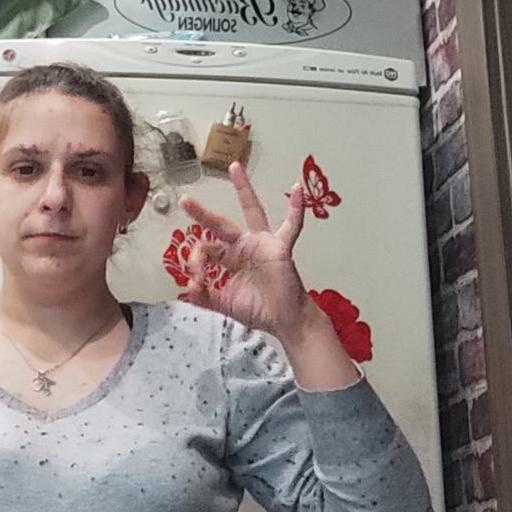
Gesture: ok